Wairau Affray

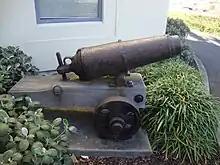
"Blenkinsop's Cannon" outside the Marlborough District Council offices in Blenheim

The New Zealand Company established a settlement at Nelson in the north of the South Island in 1841. It had planned to occupy , but, even as allotments were being sold in England, the company's agents in New Zealand were having difficulty in identifying available land to form the settlement, let alone buying it from local Māori.